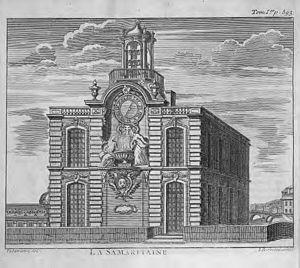
Jean-Baptiste Scotin, dit Scotin le Jeune est un graveur en taille-douce français né le 9 juillet 1678 à Paris. Il vécut successivement rue des Noyers et rue Saint-Jacques à Paris et est mort à Paris en 1740.
Le pont Neuf ou Pont-Neuf est, malgré son nom, le plus ancien pont existant à Paris. Il traverse la Seine à la pointe ouest de l'île de la Cité.